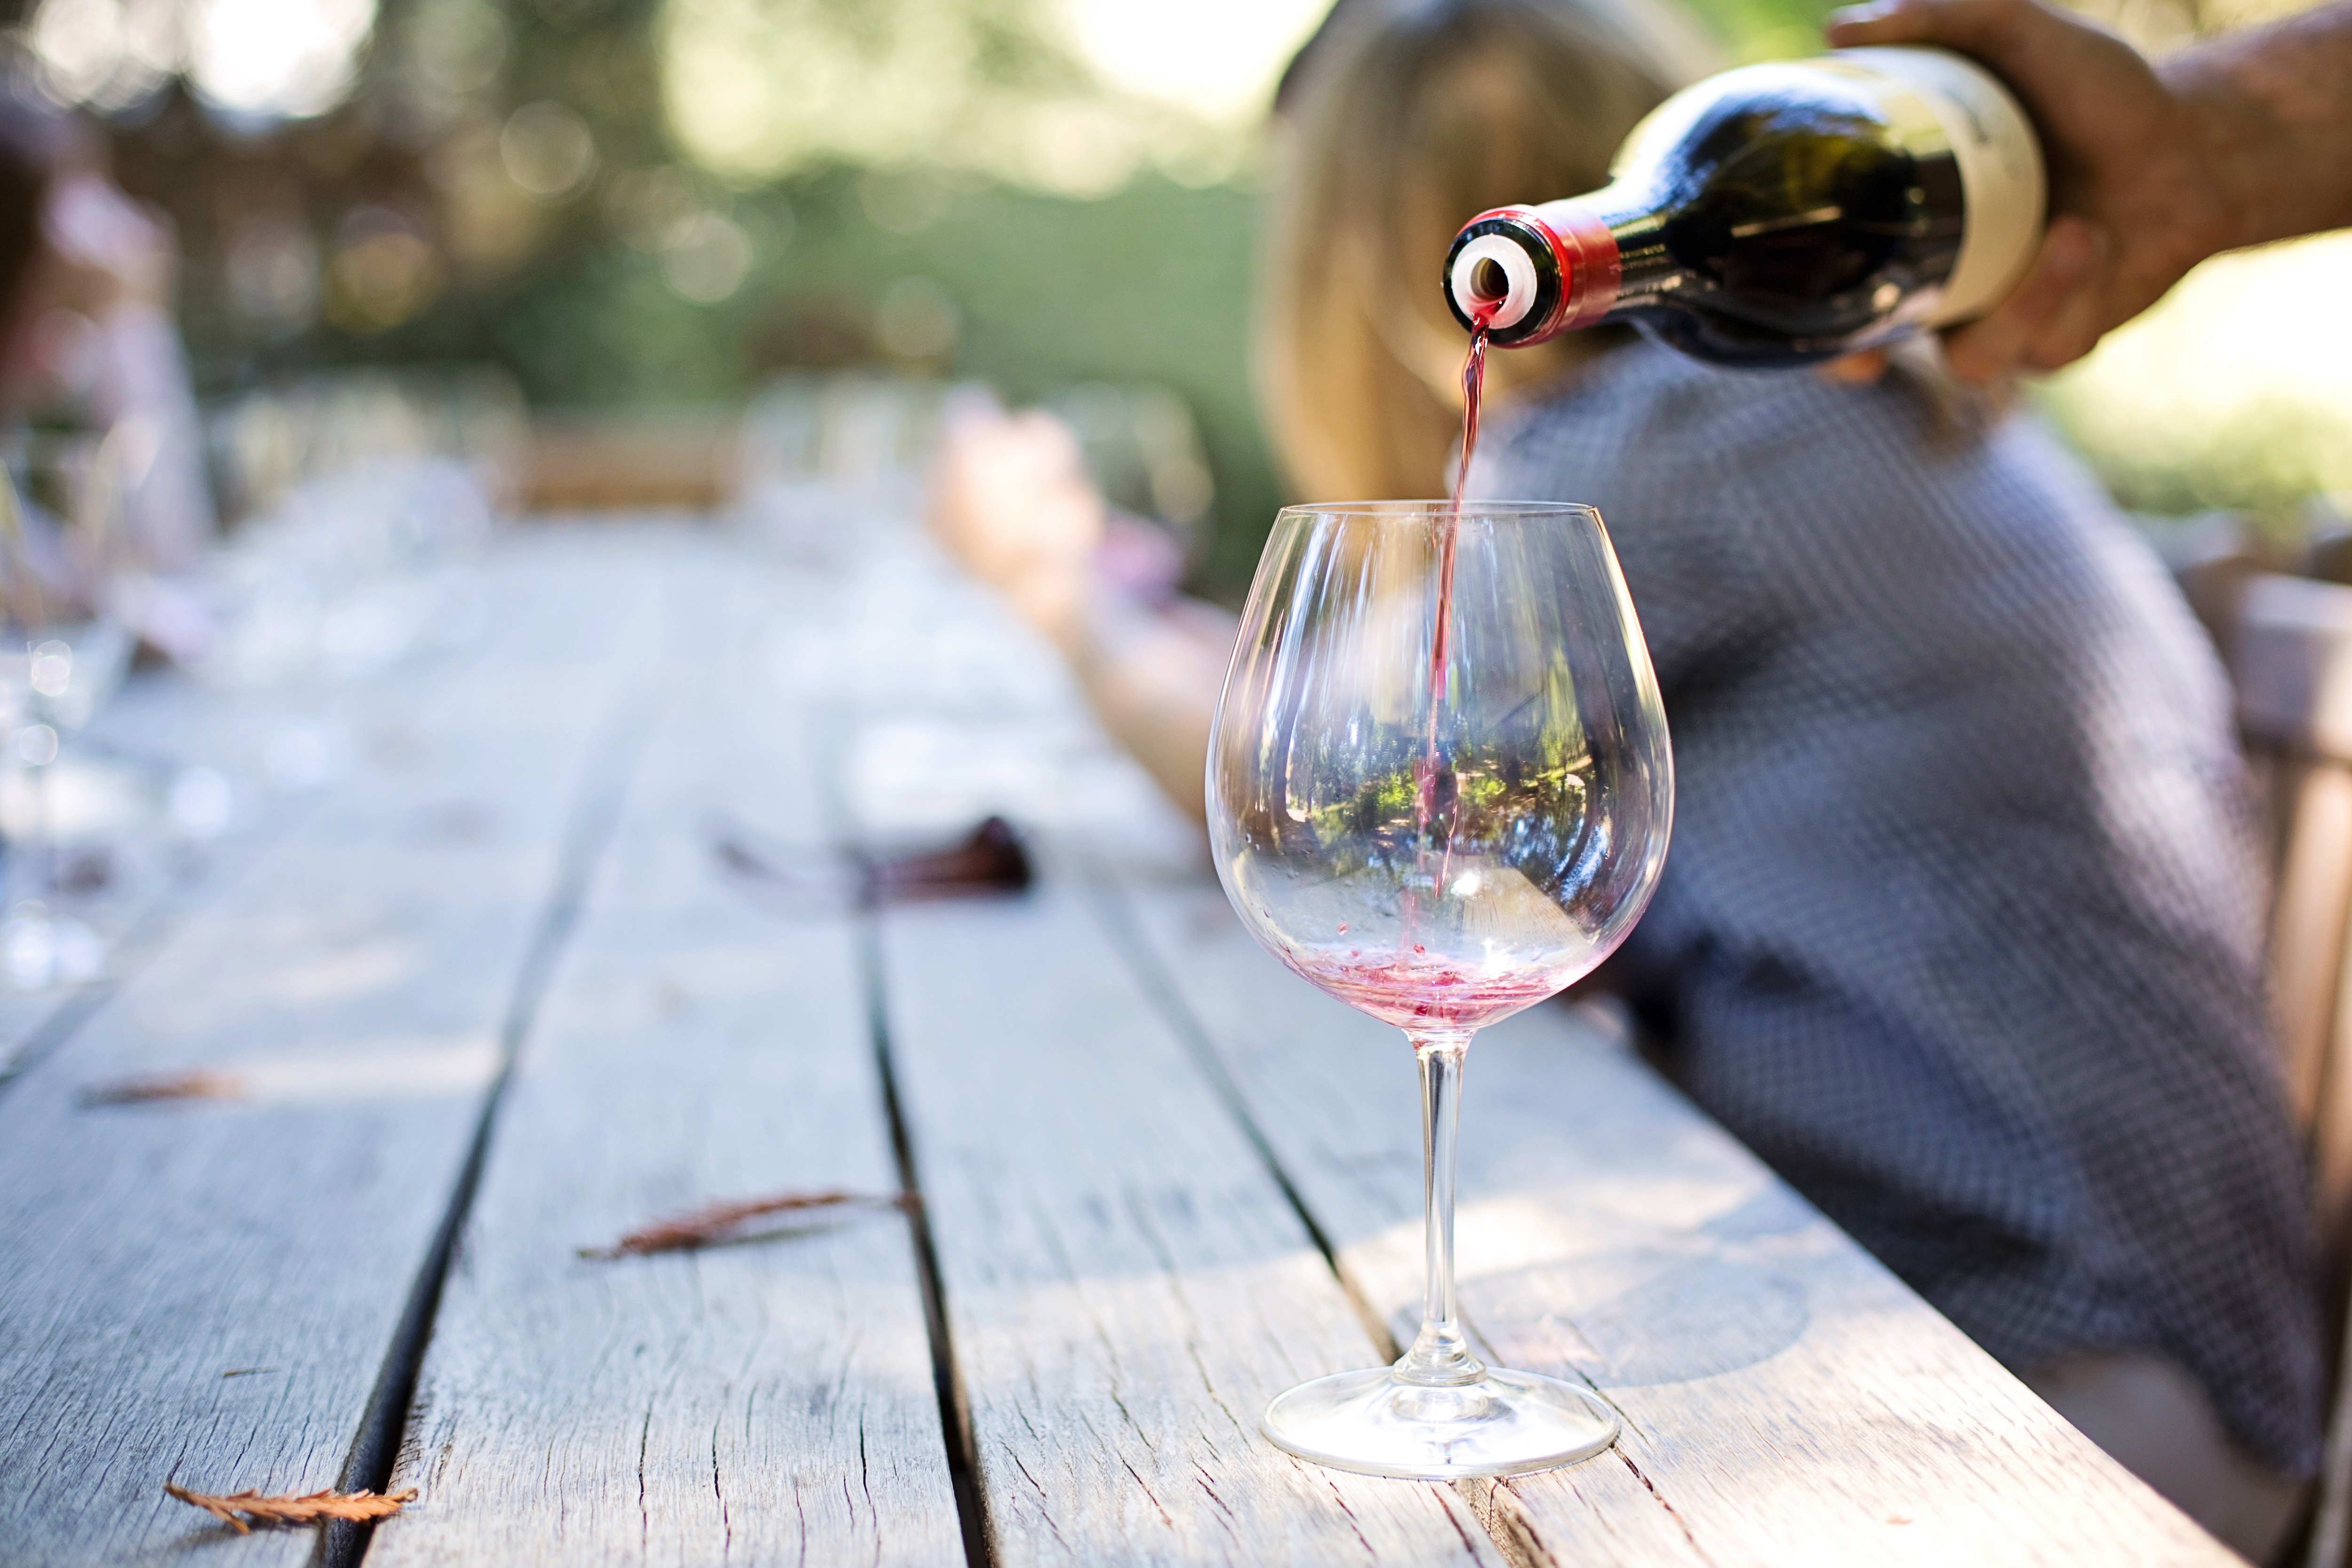
wine glass, drink, stemware, alcohol, champagne stemware, glass, wine, alcoholic beverage, red wine, drinkware, glasses, hand, white wine, wine tasting, drinking, tableware, Snifter, vacation, restaurant